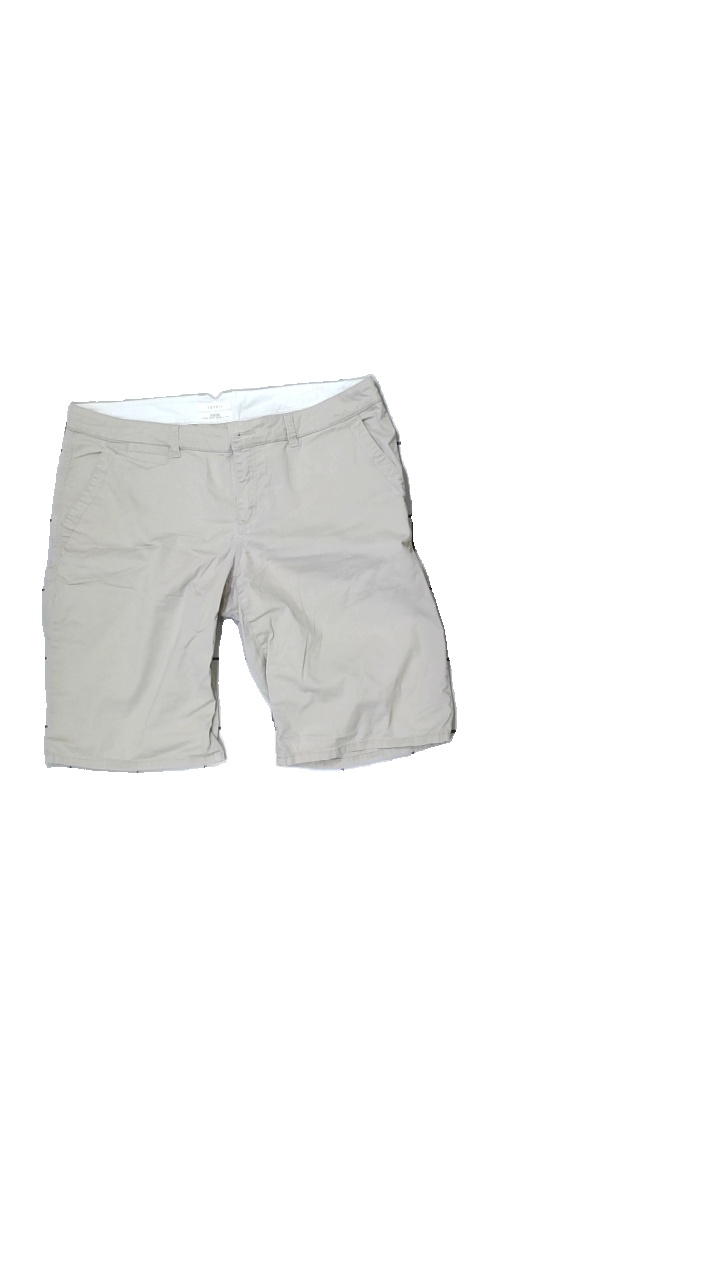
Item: Shorts (Men)
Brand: Esprit
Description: Beige shorts
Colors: Beige
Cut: Regular
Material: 100% Cotton
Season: Summer
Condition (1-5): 5
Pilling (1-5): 5
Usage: Reuse
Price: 50-100